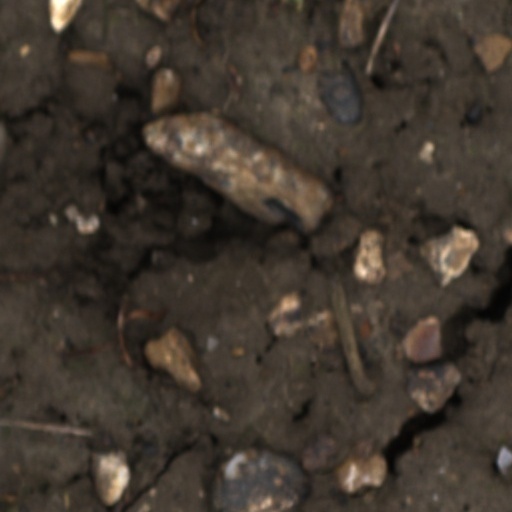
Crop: wheat